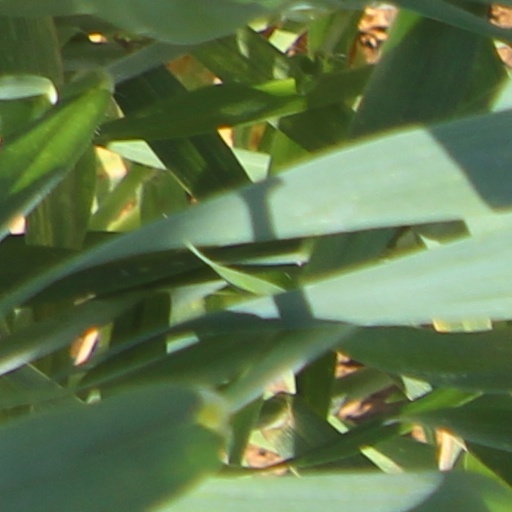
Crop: wheat